Fred Nicole

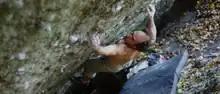
Nicole on "Le Boa" (8C/V15), Switzerland (March 2012)

In 1992, Nicole solved "La Danse des Balrogs", in Branson, Switzerland, which is considered the first-ever in bouldering history. In 1996, he solved "Radja", also in Branson, which is also now considered the first-ever graded boulder in history.